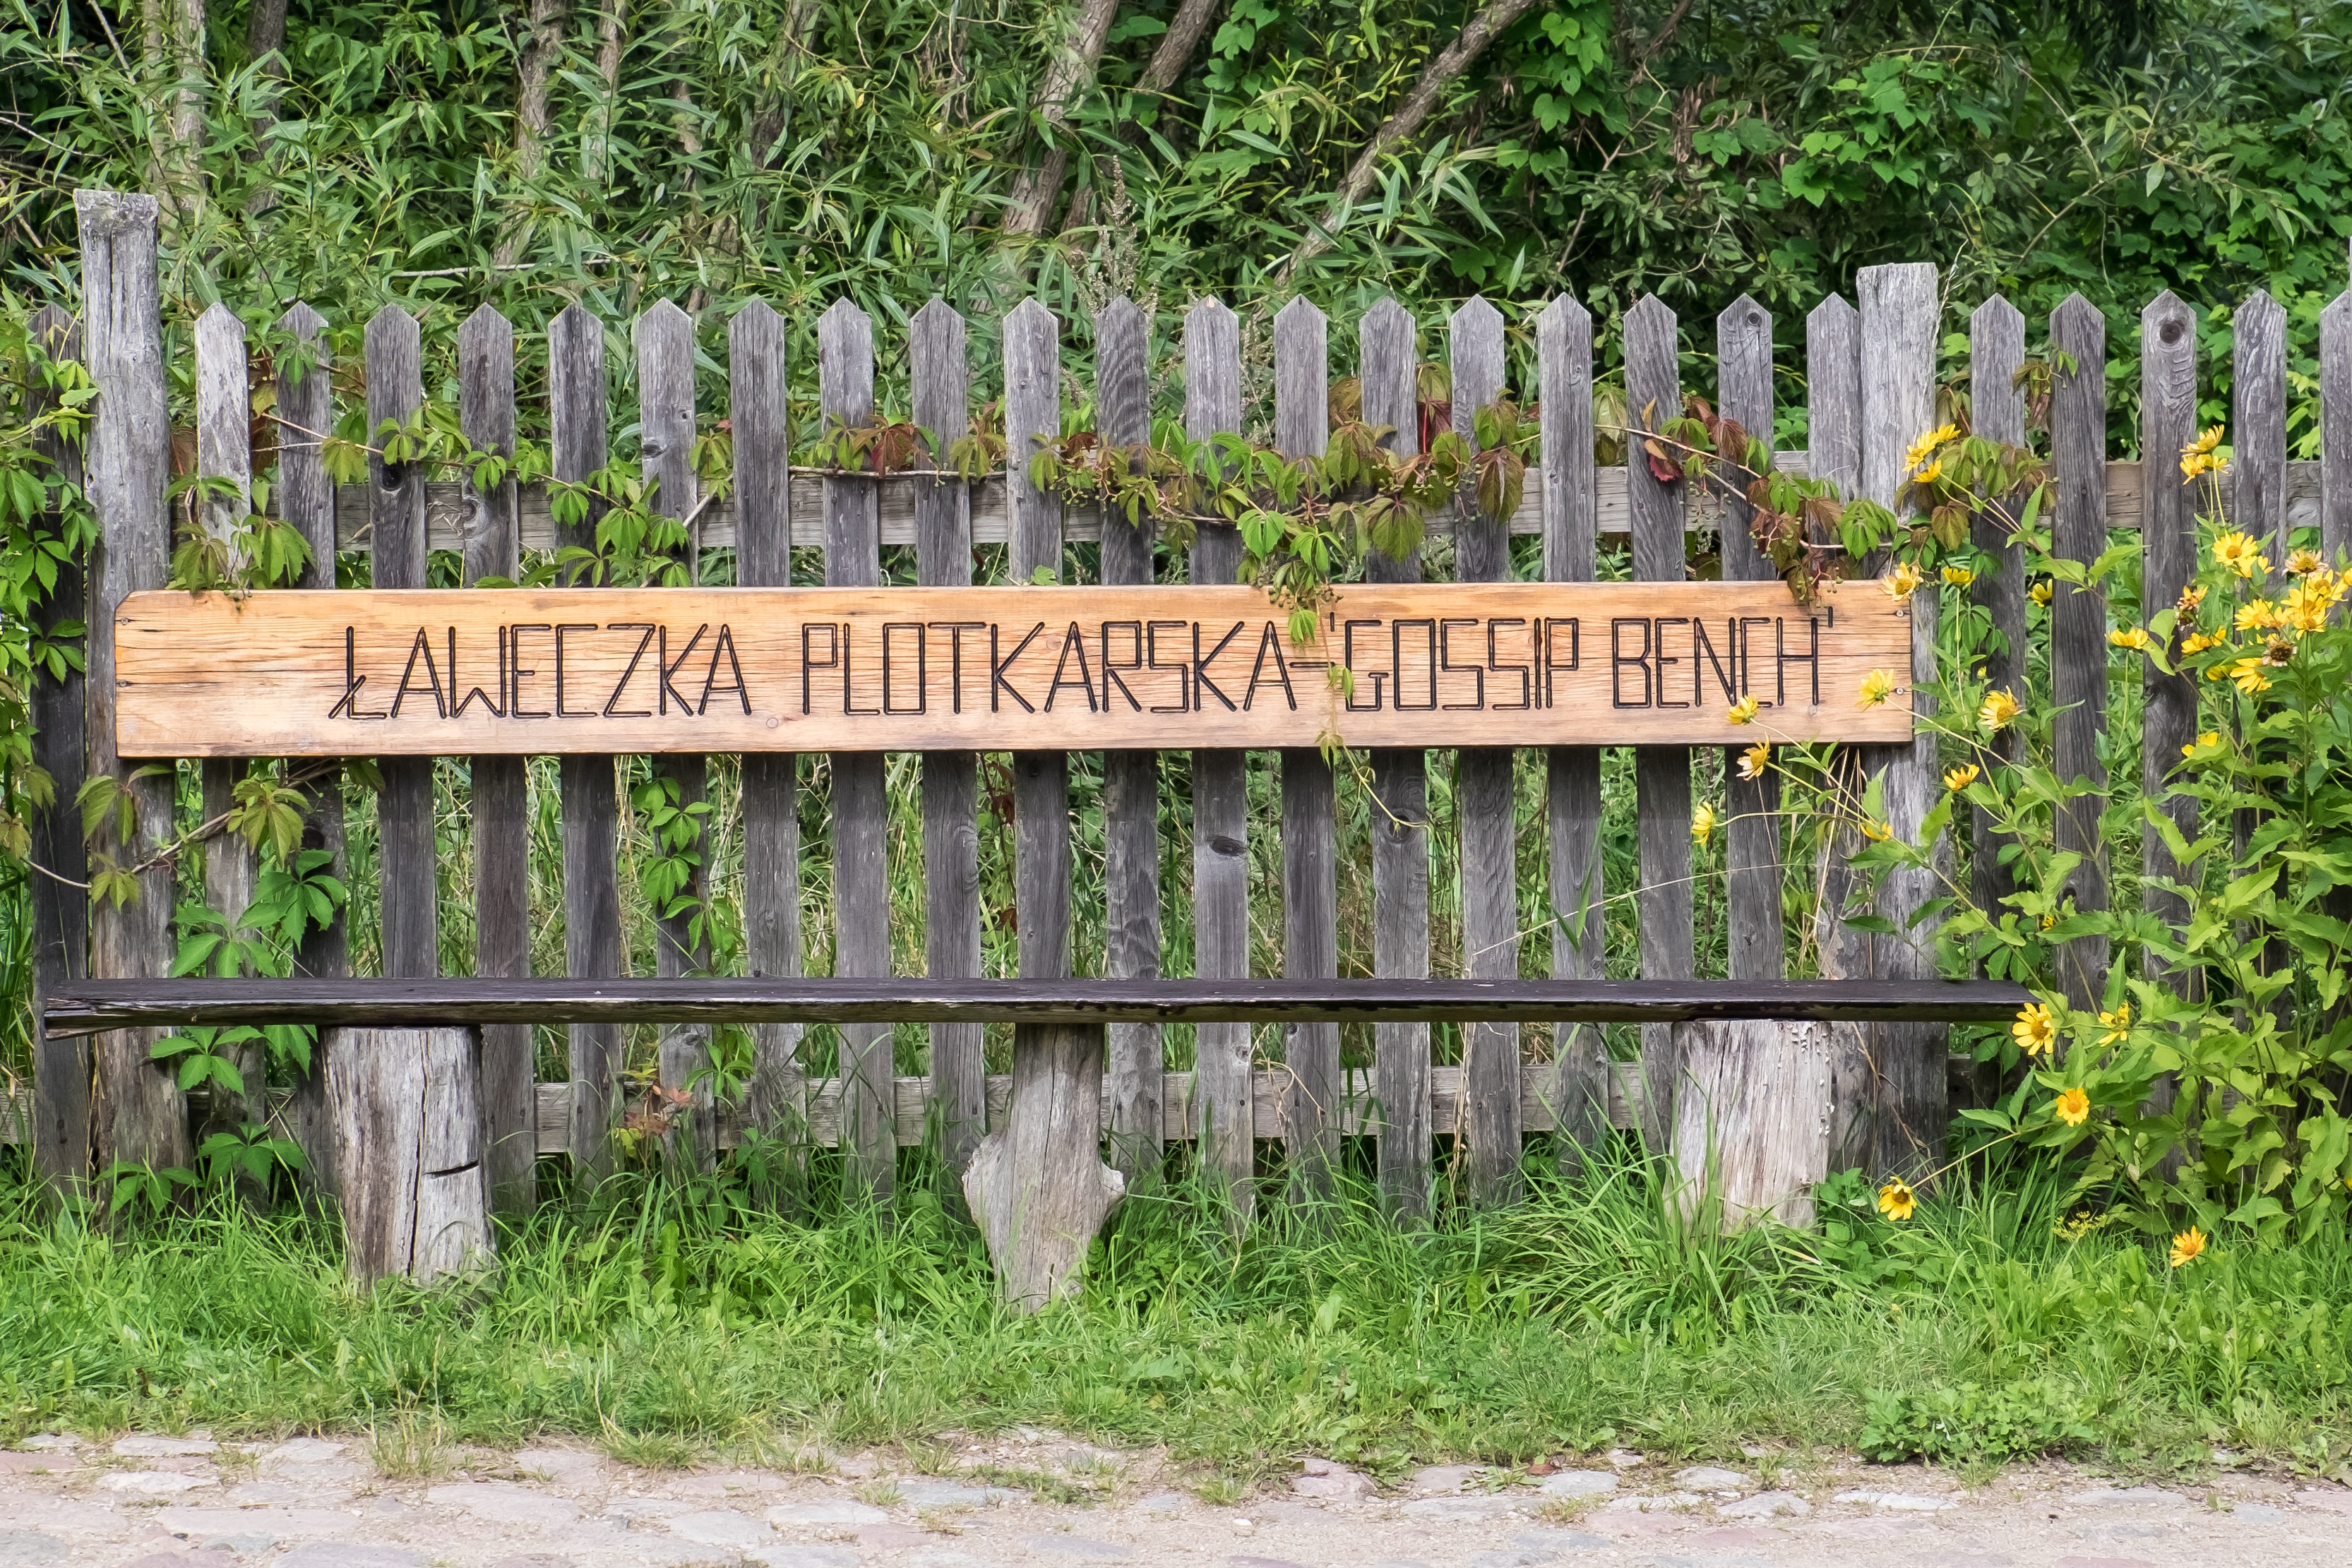
tree, fence, wood, bench, countryside, village, fencing, empty, garden, wooden, poland, polish, the fence, rumors, outdoor structure